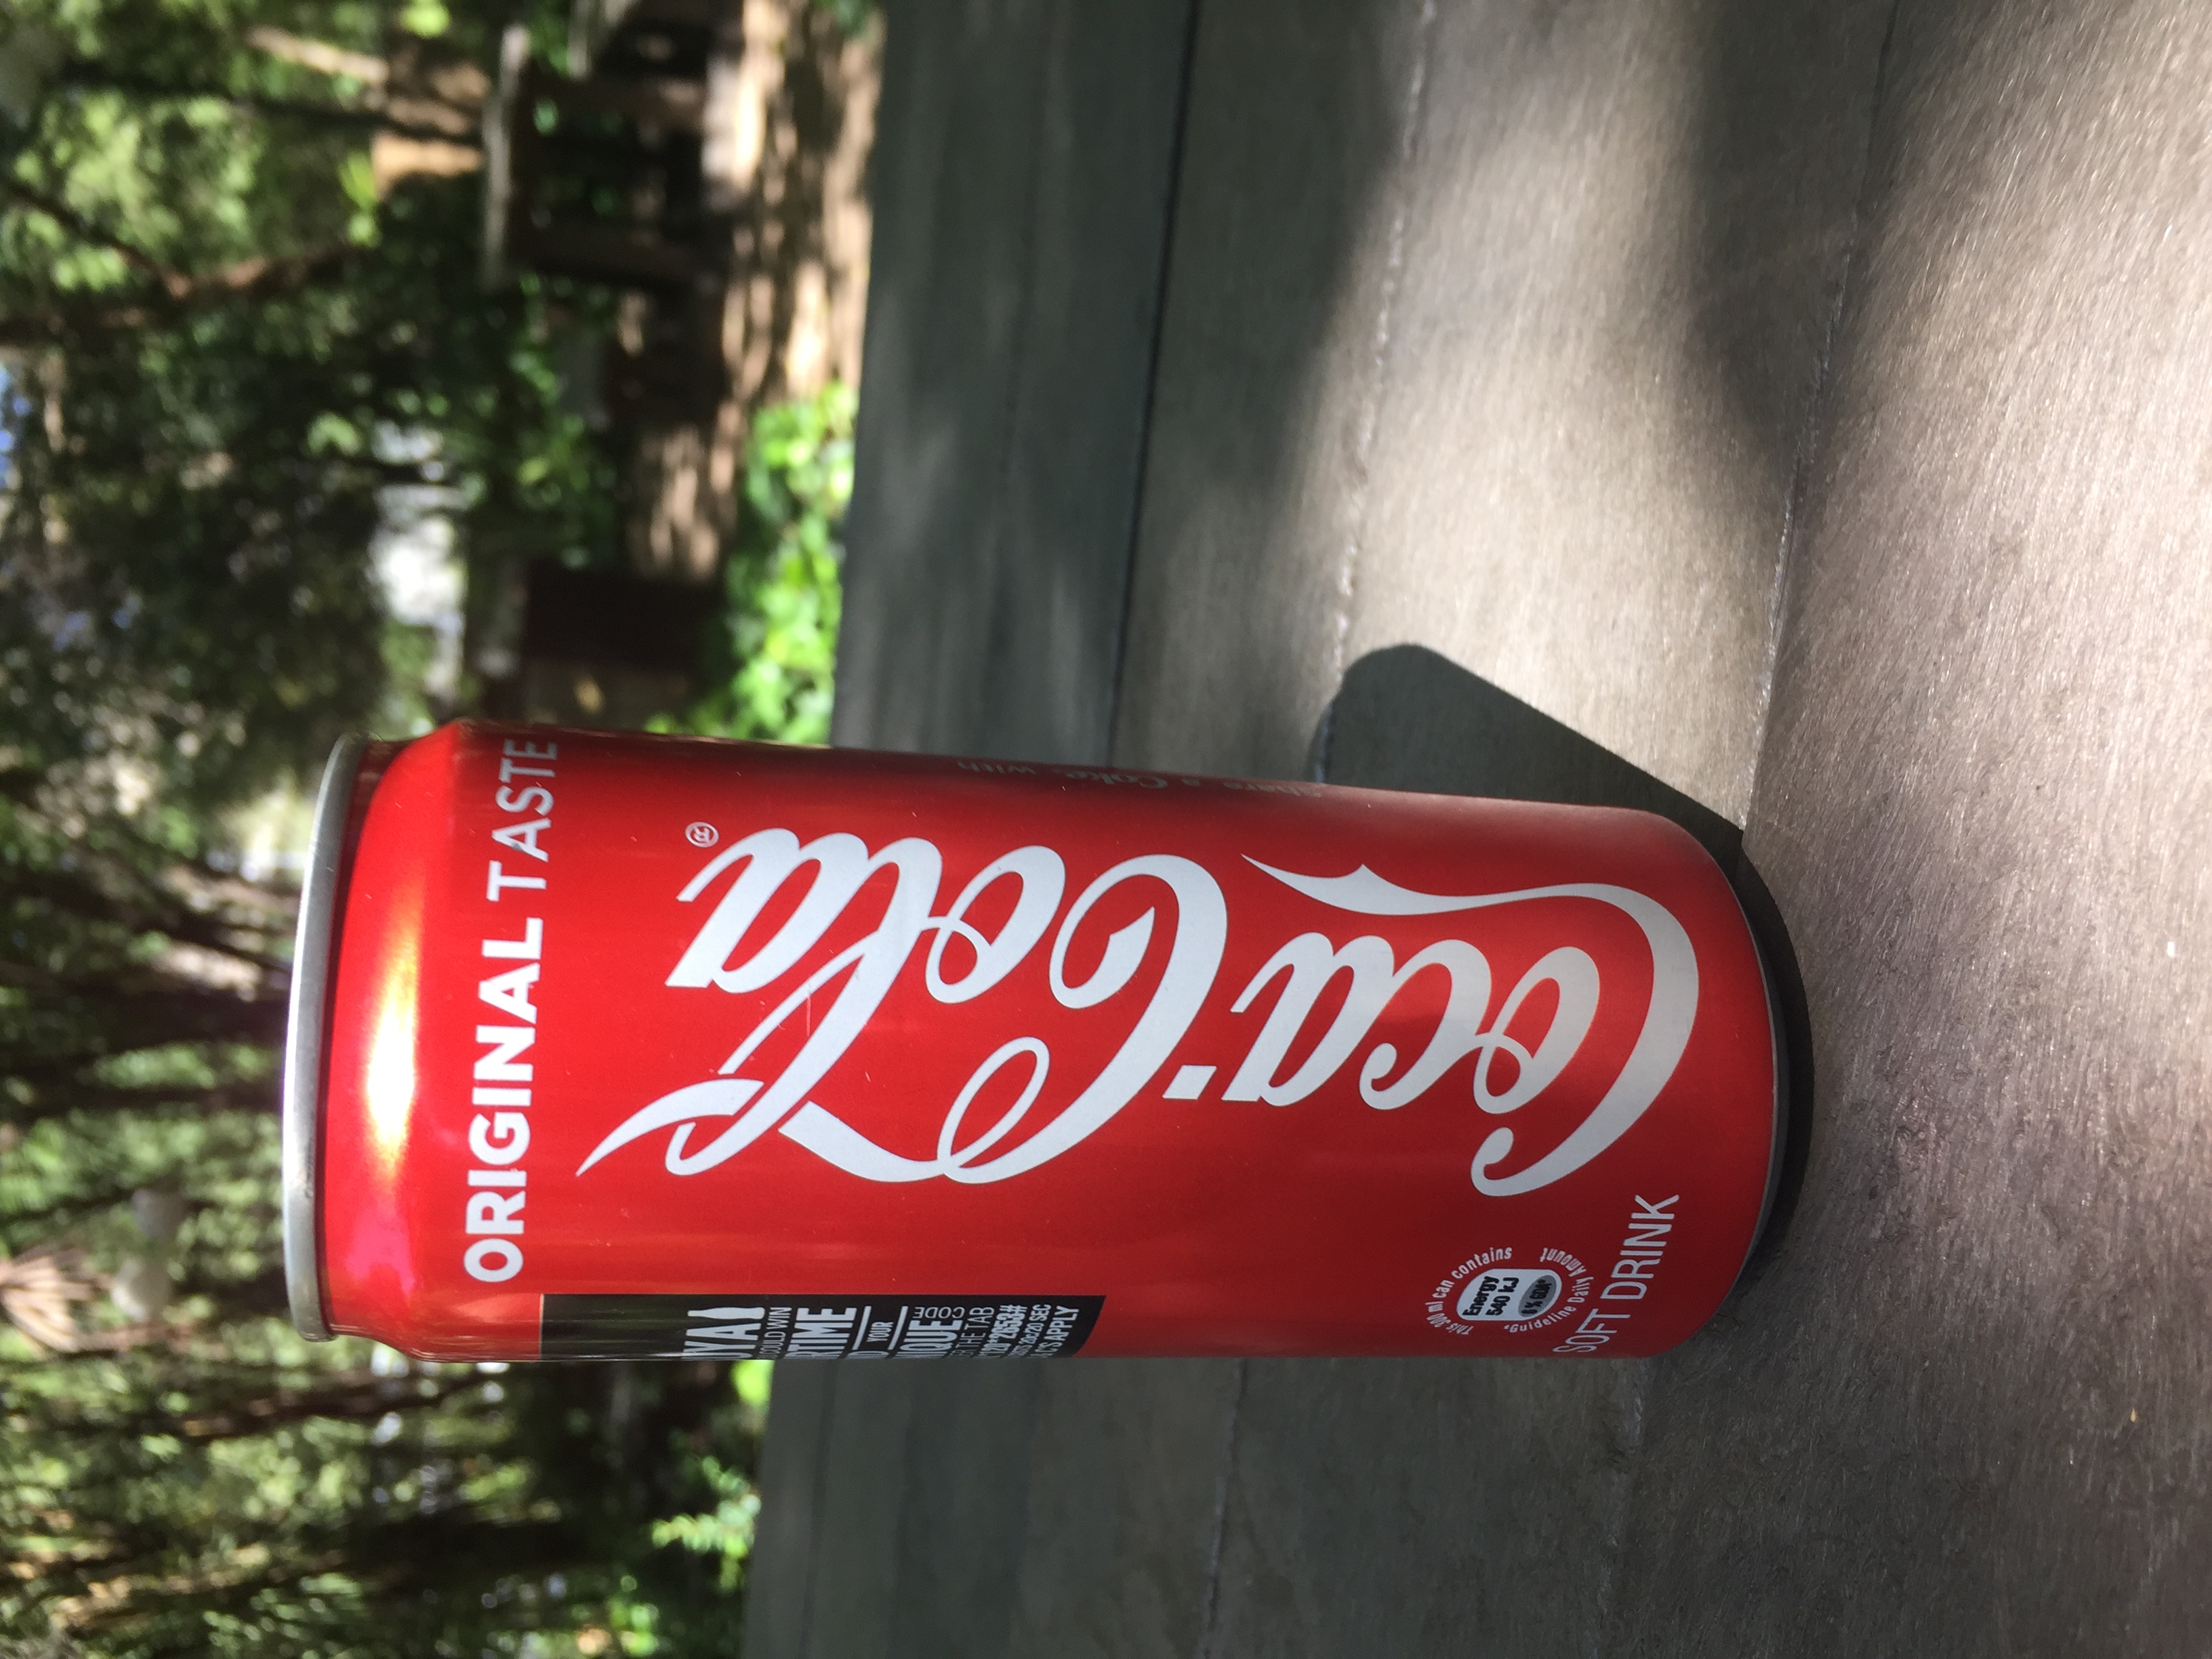
Label: cans